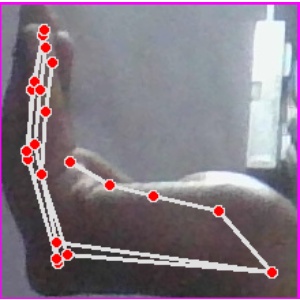
अक्षर: स